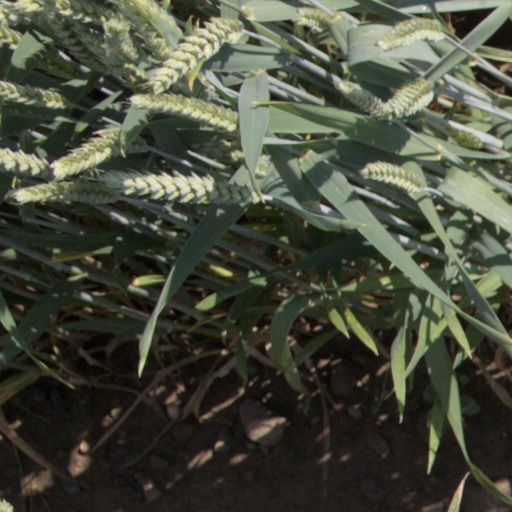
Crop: wheat